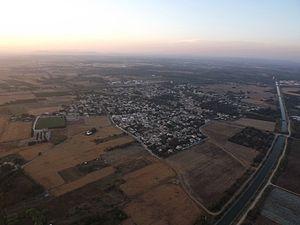
Vue aérienne de Valergues (Hérault)
Valergues est une commune française située dans le département de l'Hérault en région Occitanie.